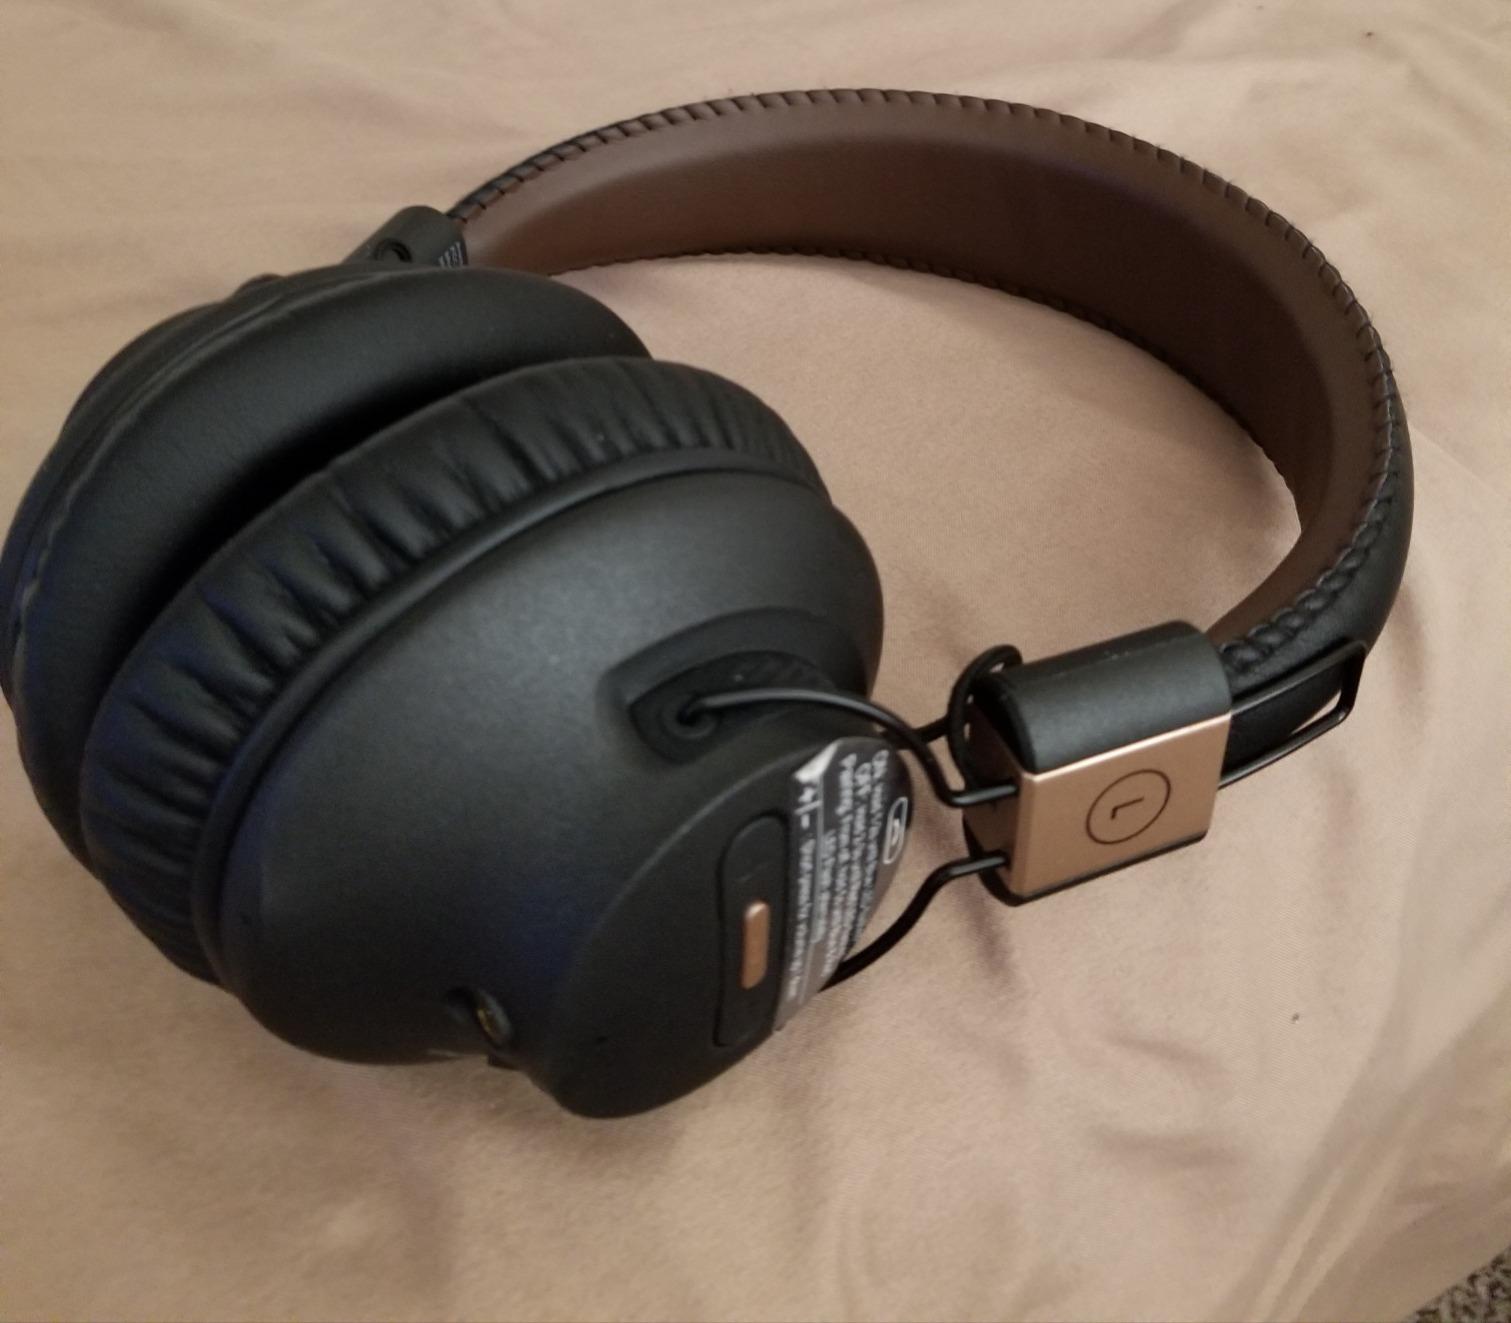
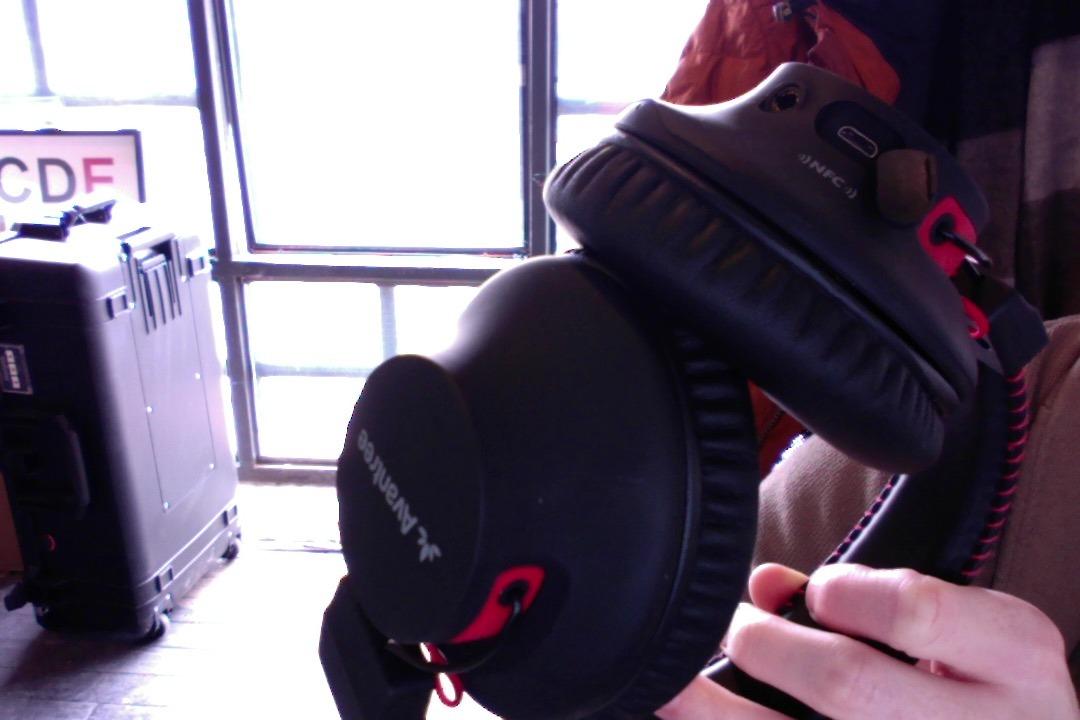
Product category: headphones
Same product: no